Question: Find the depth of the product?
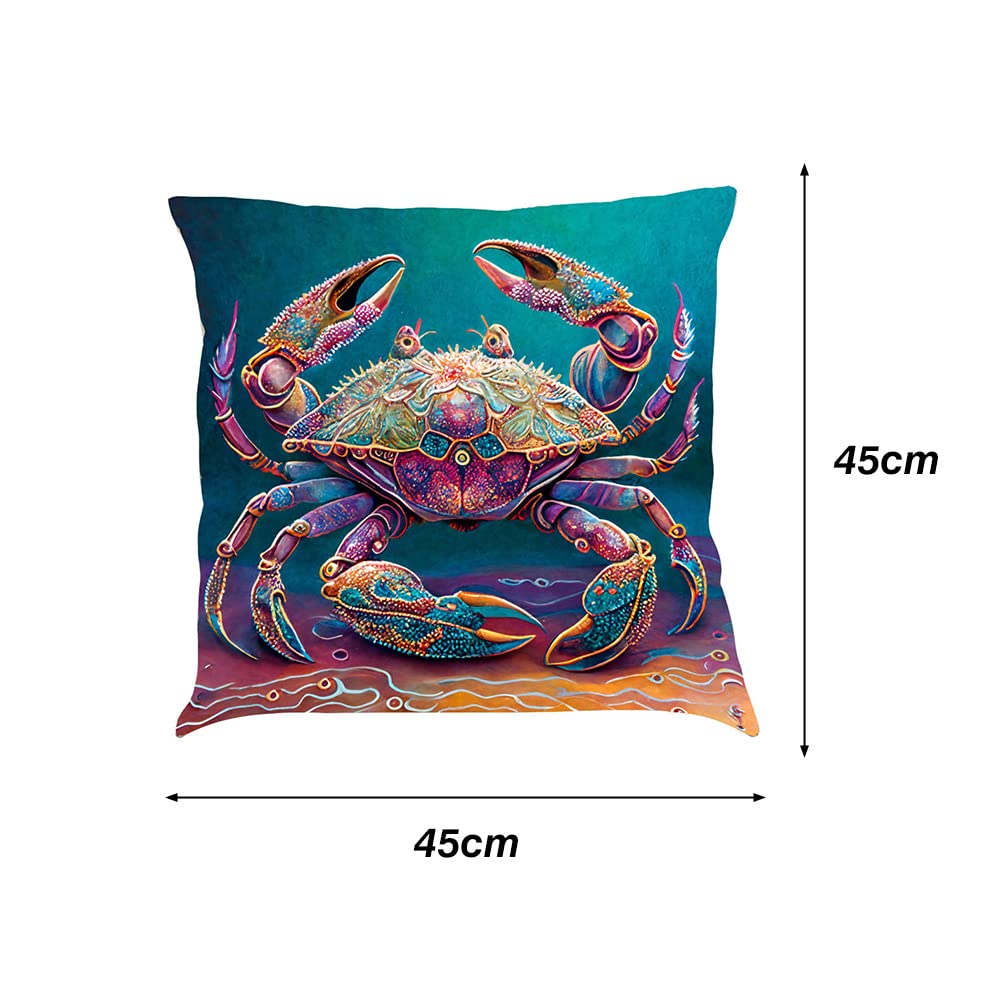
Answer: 45.0 centimetre